Johanna Hurme

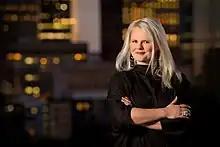
Portrait of Johanna Hurme, by Bruce Heinrichs Photography, courtesy Winnipeg Chamber of Commerce

Johanna Hurme is a co-founding and managing partner of the Winnipeg-based studio, 5468796 Architecture, which she leads with Sasa Radulovic and Colin Neufeld. Through her leadership the practice strives to address architectural and civic issues—from city building to contemporary habitation – through inventive solutions engaging design and collaborative experiences to create outstanding architecture irrespective of budget.